Van Hise Rock

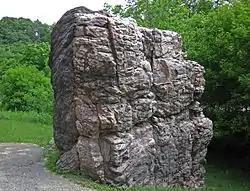
Van Hise Rock in 2015

Van Hise Rock is a rock monolith located along Wisconsin Highway 136 near Rock Springs, Wisconsin. The rock is a geologically significant outcropping of Baraboo Quartzite.